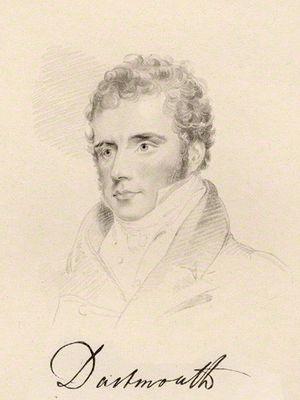
William Legge, 4ᵉ comte de Dartmouth FRS, SA, titré l'honorable William Legge jusqu'en 1801 et vicomte Lewisham entre 1801 et 1810, est un pair britannique.